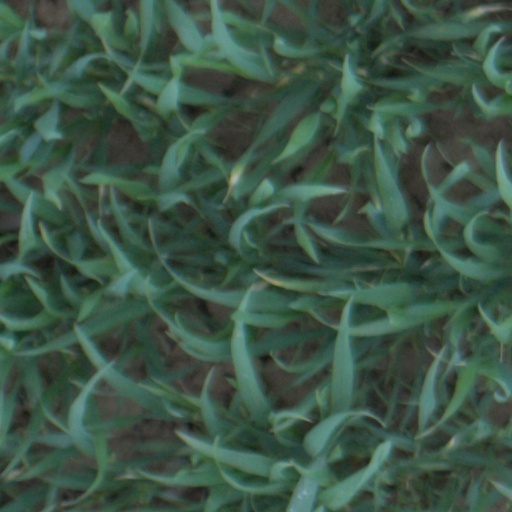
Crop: wheat